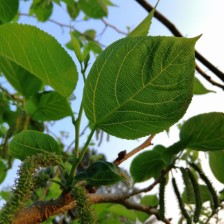
Variety: TaiwanMeacho